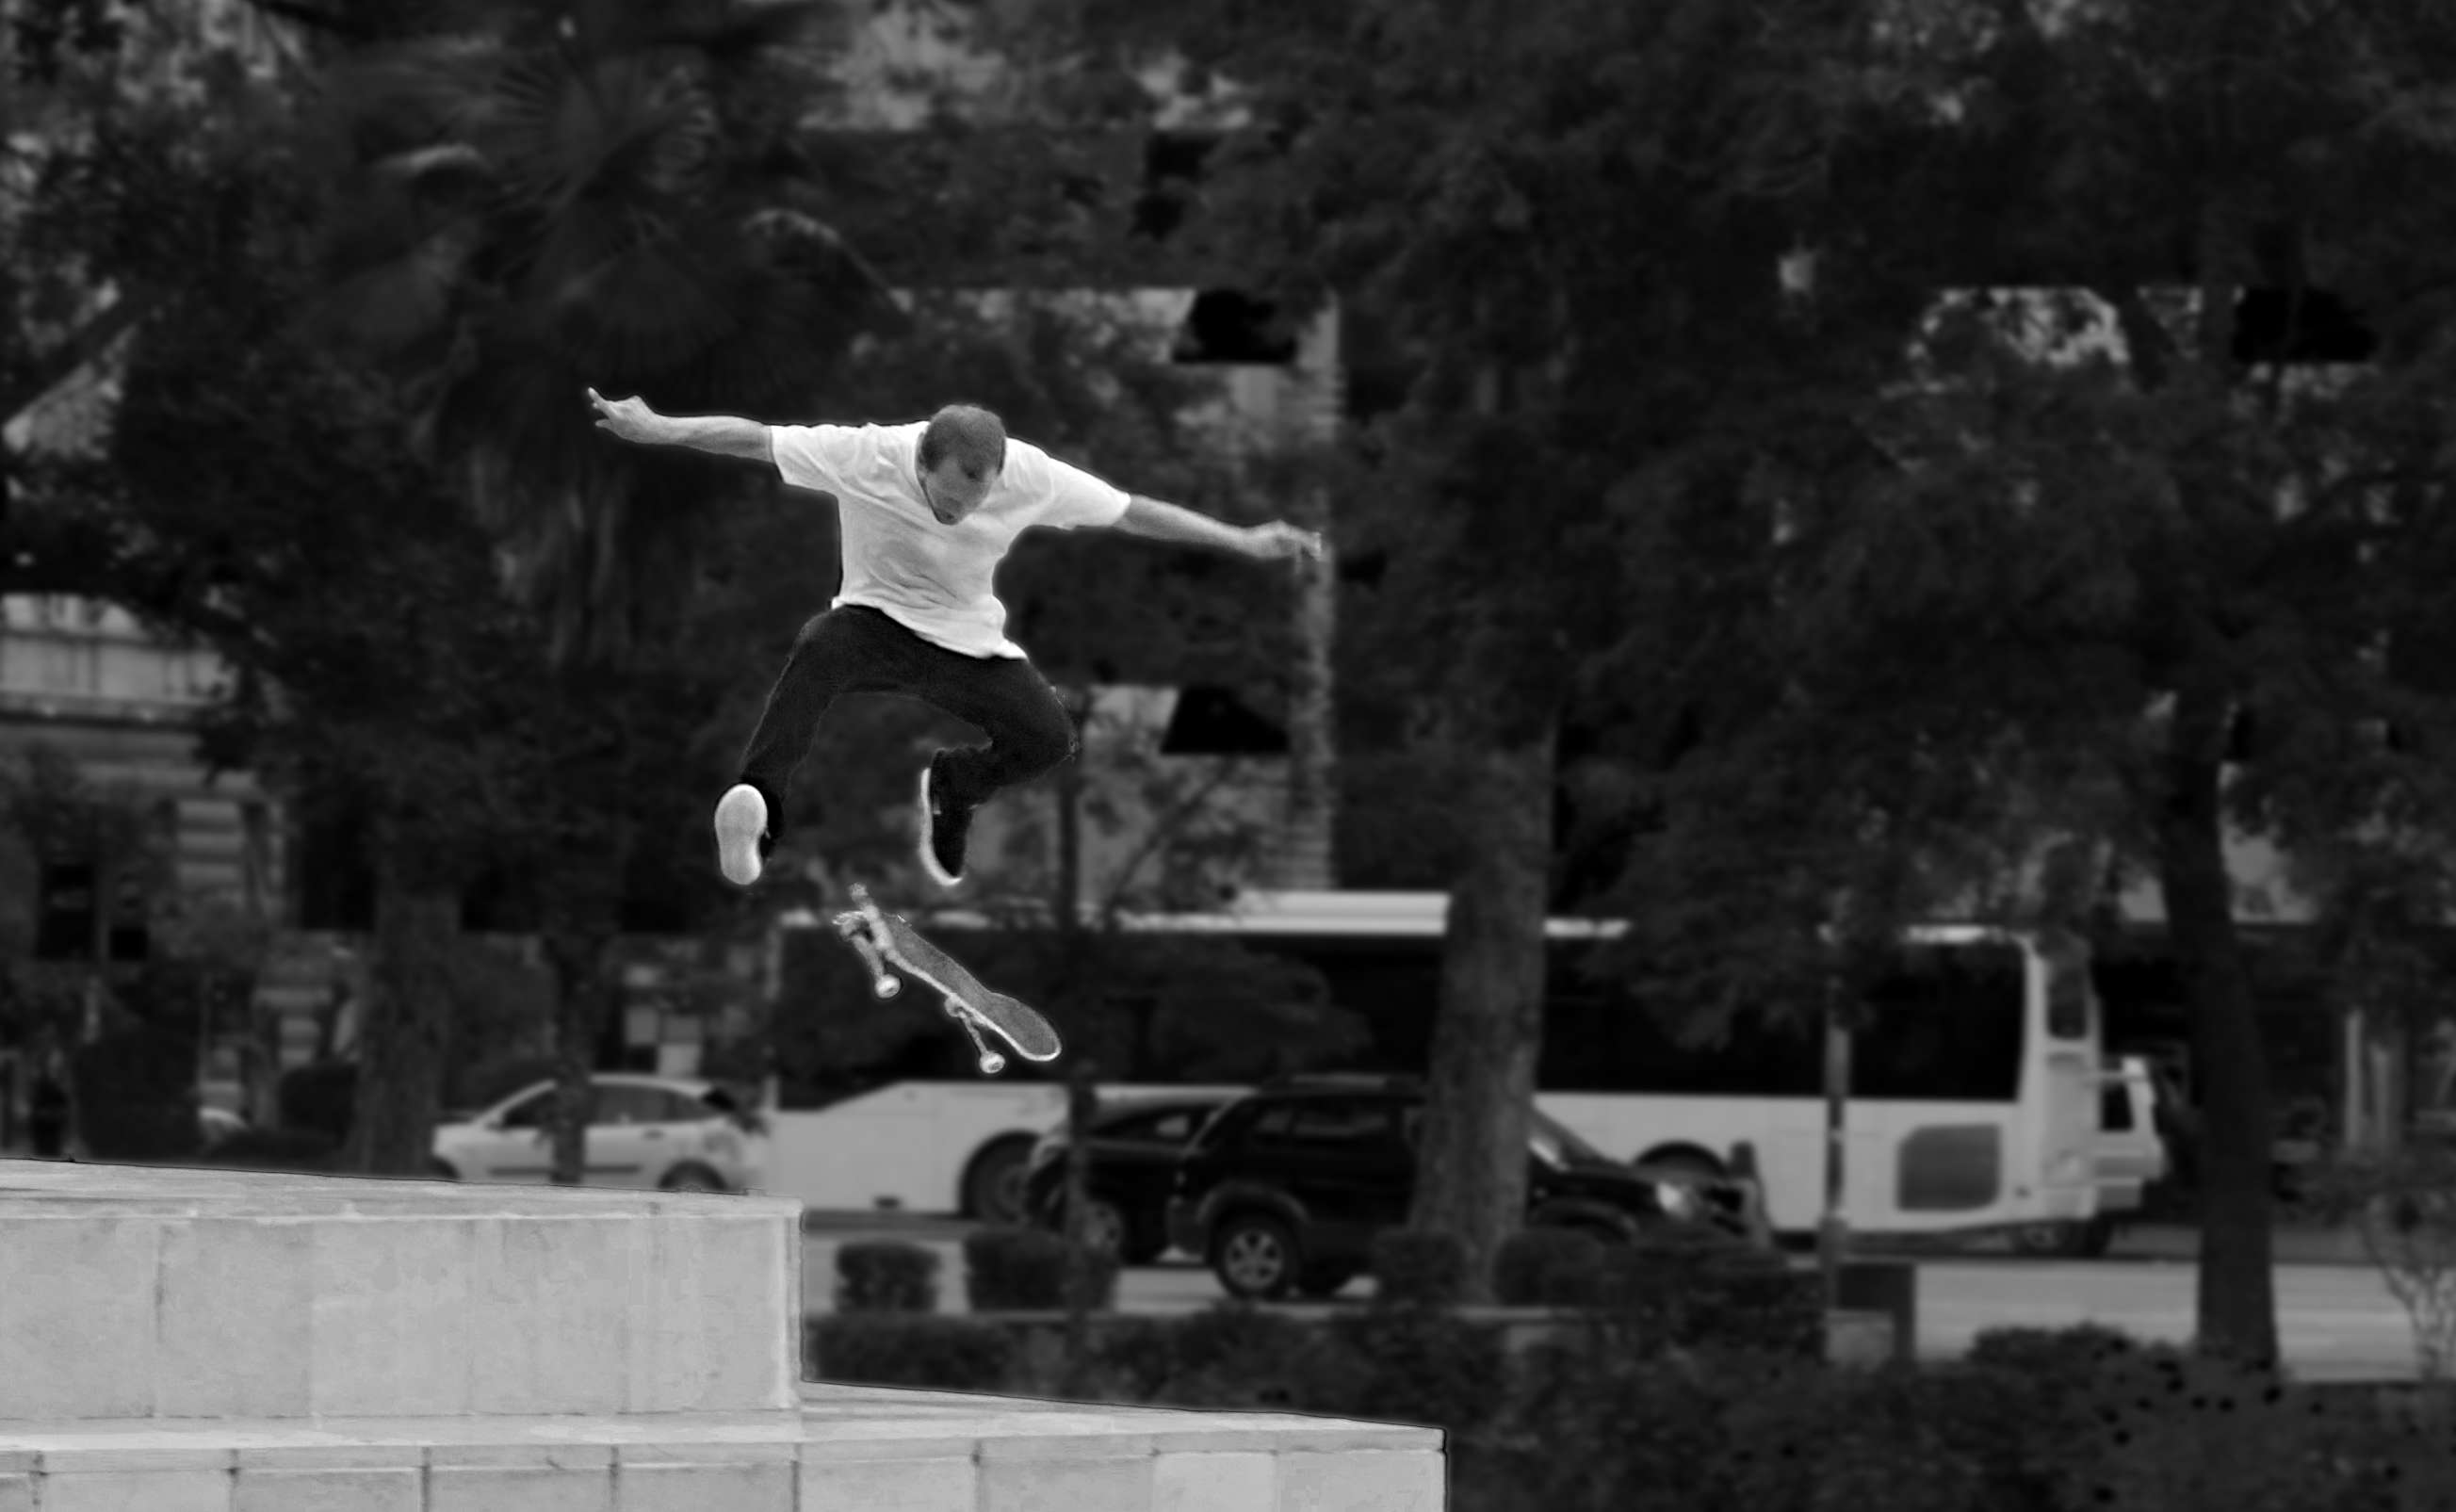
man, black and white, street, photography, skateboard, skate, boy, city, jump, skateboarding, recreation, motion, action, park, black, monochrome, extreme sport, skill, skateboarder, sports equipment, sports, experience, athlete, wear, adult, monochrome photography, bicycle motocross